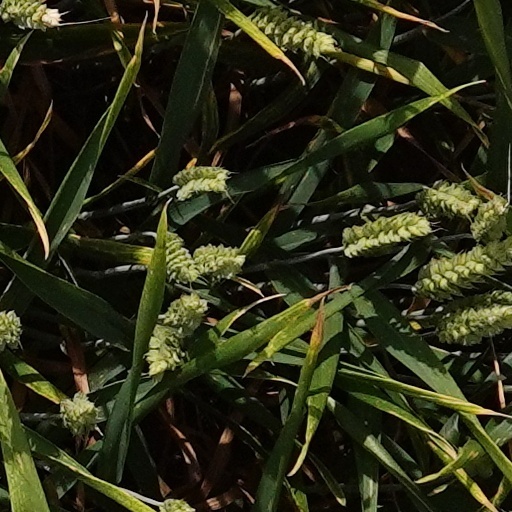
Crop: wheat